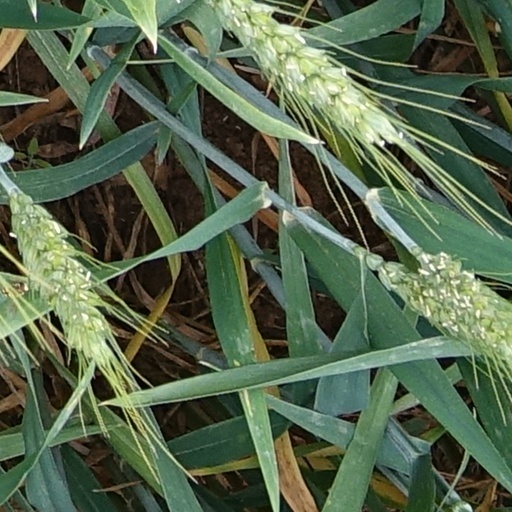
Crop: wheat